Near sets

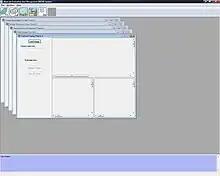
Figure 9. NEAR system GUI.

The Near set Evaluation and Recognition (NEAR) system, is a system developed to demonstrate practical applications of near set theory to the problems of image segmentation evaluation and image correspondence. It was motivated by a need for a freely available software tool that can provide results for research and to generate interest in near set theory. The system implements a Multiple Document Interface (MDI) where each separate processing task is performed in its own child frame. The objects (in the near set sense) in this system are subimages of the images being processed and the probe functions (features) are image processing functions defined on the subimages. The system was written in C++ and was designed to facilitate the addition of new processing tasks and probe functions. Currently, the system performs six major tasks, namely, displaying equivalence and tolerance classes for an image, performing segmentation evaluation, measuring the nearness of two images, performing Content Based Image Retrieval (CBIR), and displaying the output of processing an image using a specific probe function.